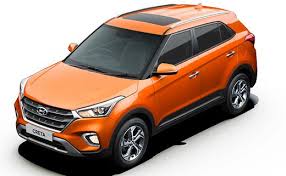
Label: noambulance